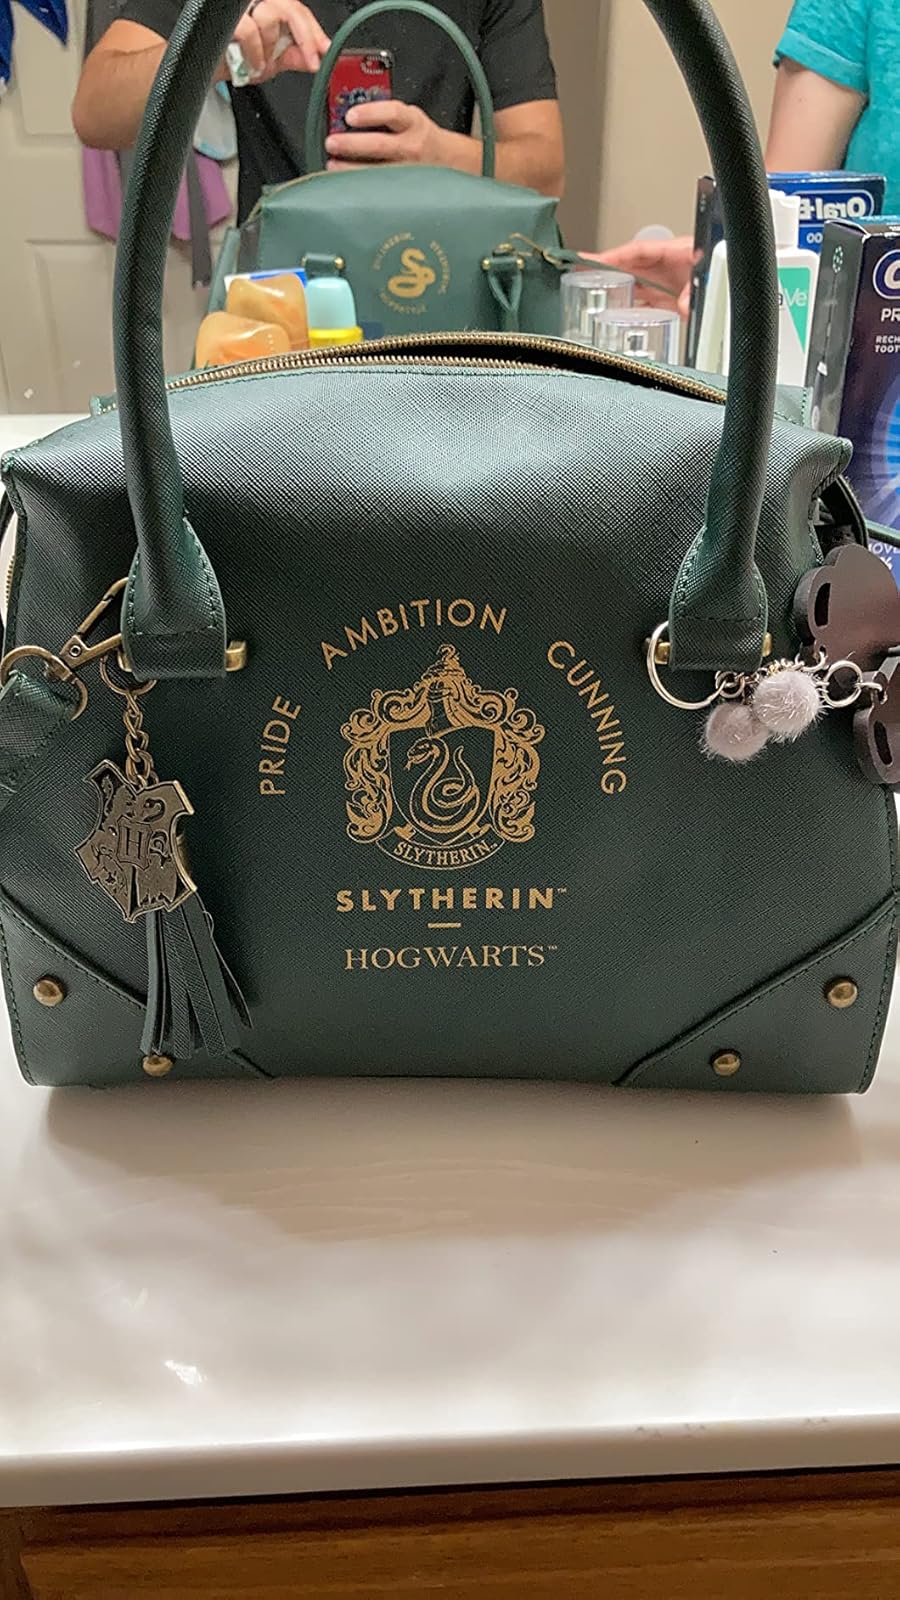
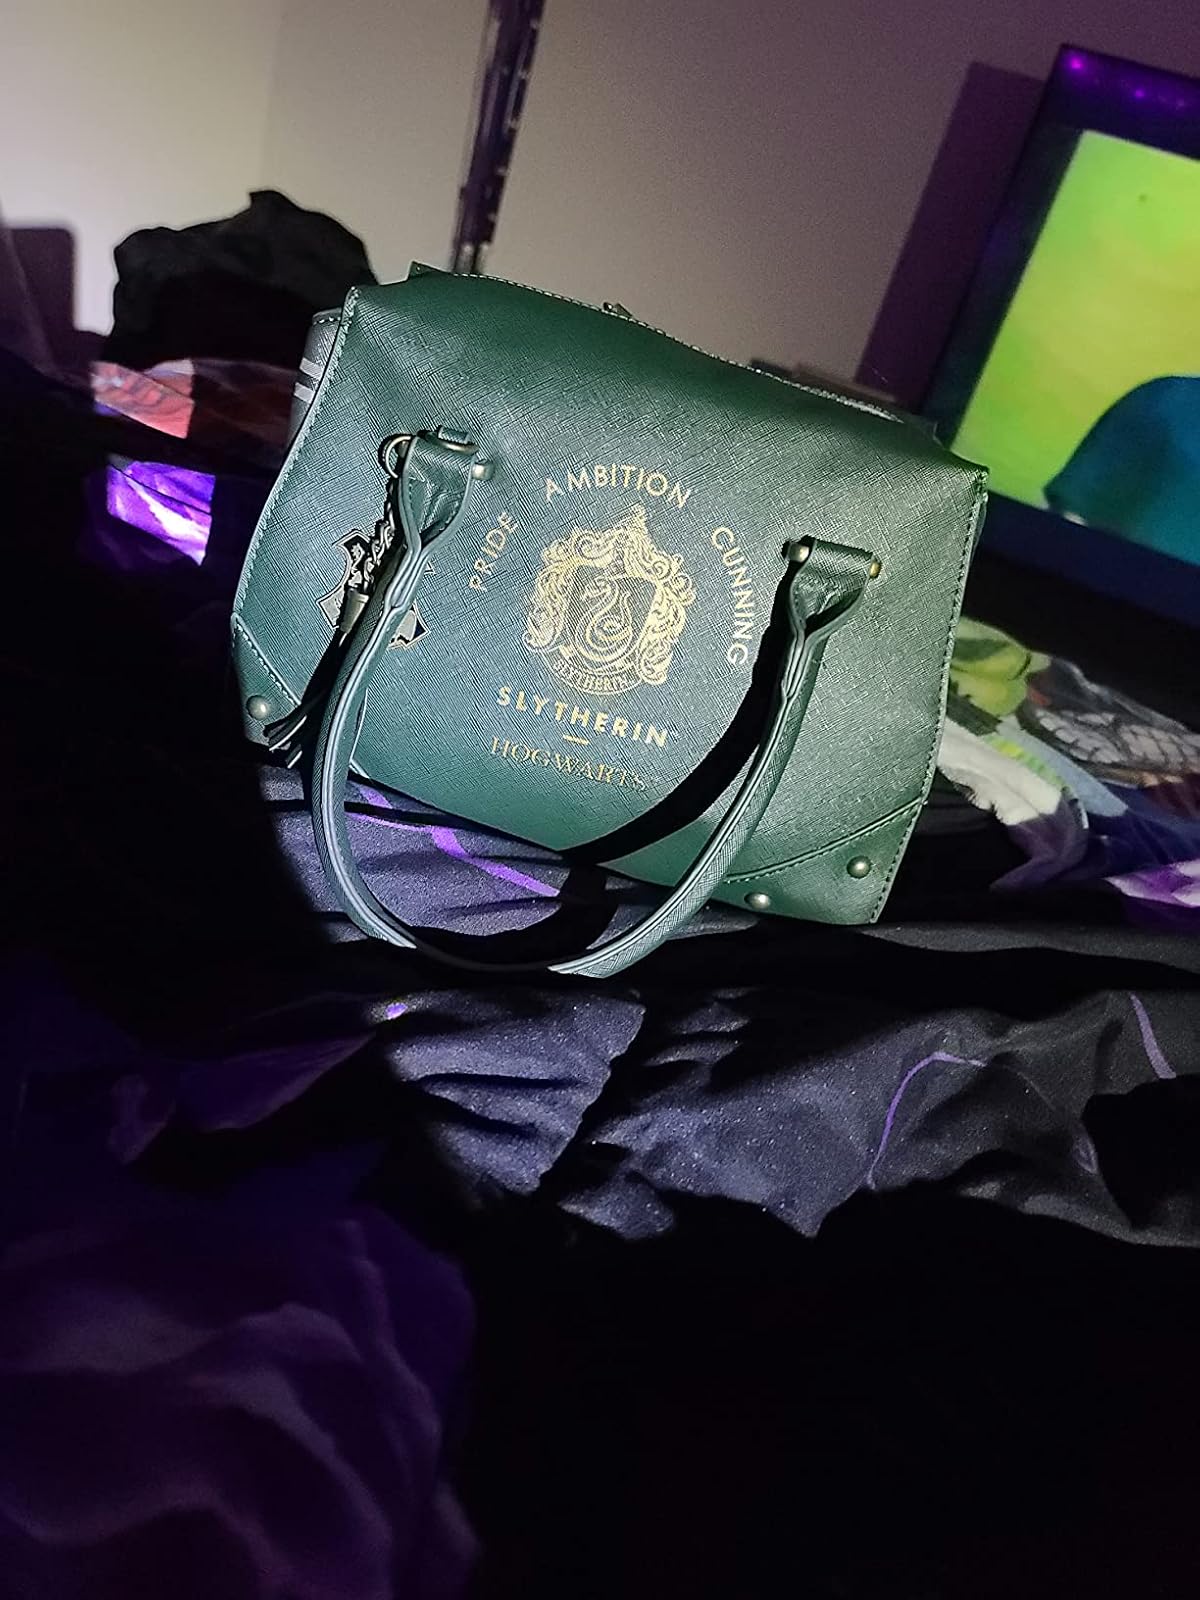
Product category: accessories_handbag
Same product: yes